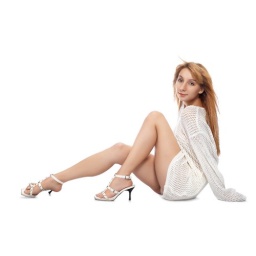
high heels blond in white sweater and white shoes sitting on white